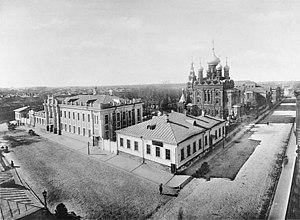
Hôpital Sainte-Cathérine (vieux). Vue générale. (Moscou). This is a photo of a cultural heritage object in Russia, number: 7736900001 This template and pages using it are maintained by the Russian WLM team. Please read the guidelines before making any changes that can affect the monuments database!